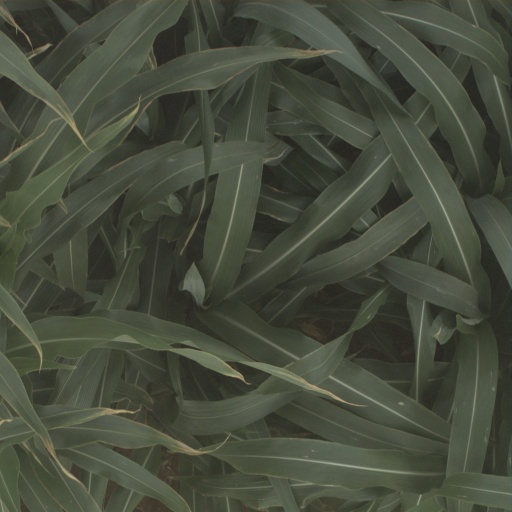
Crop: sorghum